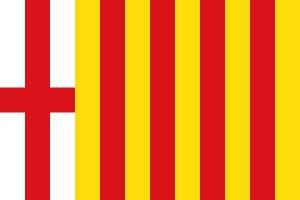
Le drapeau de l'Aragon est le drapeau de la communauté autonome de l'Aragon en Espagne, adopté le 16 avril 1984.